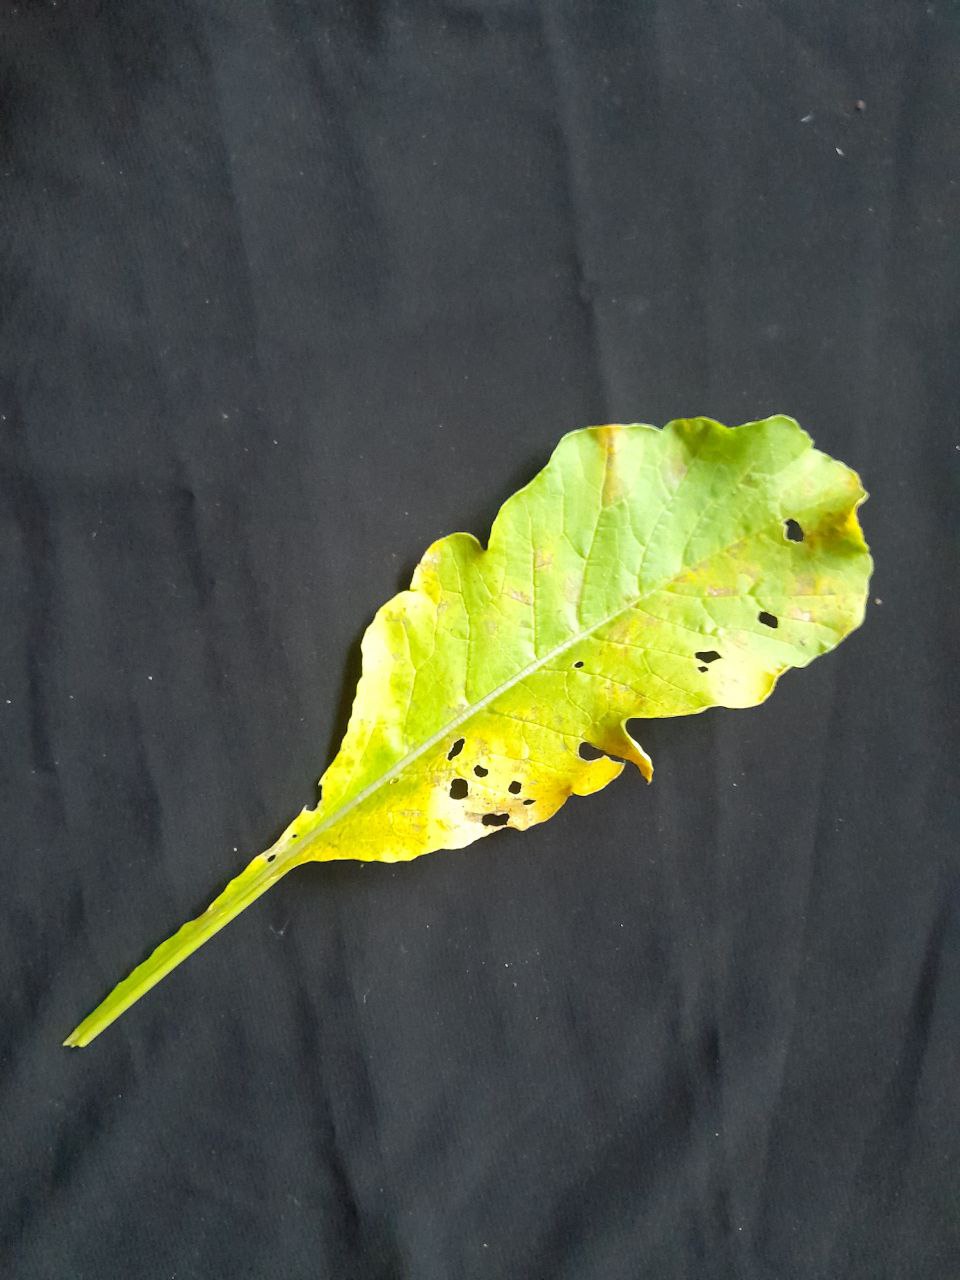
Label: flea beetle